São Paulo Revolt of 1924 in the interior

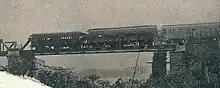
Railway bridge in the interior

The cavalry brigade continued along the highways, and on the 21st it captured a convoy of the revolutionaries in Paraguaçu. On the 23rd, in Quatá, they found disabled locomotives and a fire in the passenger cars and in the sawn wood that was waiting for transport on the side of the road; the vanguard attacked Rancharia but were repulsed. At night the revolutionaries abandoned the station and set fire to the wood. The bulk of the column was again delayed by a destroyed bridge, now on the Capivara River. On the 25th the mixed brigade was disbanded, and most of its forces transferred. The cavalry brigade attacked the Death Column at Indiana on the 27th, with enveloping action: the 5th RCD on the left, irregular cavalry in the center and 15th RCI on the right. Again the revolutionaries escaped at night. According to Azevedo Costa, his enemy had two dead and four wounded. On 31 August, he reorganized his troops into two columns, left and right, and by 3 September, he had established his command post in Presidente Prudente.